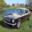
Label: automobile